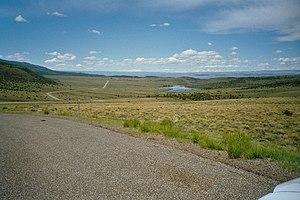
Le comté de Sevier est l’un des vingt-neuf comtés de l’État de l'Utah, aux États-Unis. Il a pris le nom de la rivière Sevier.